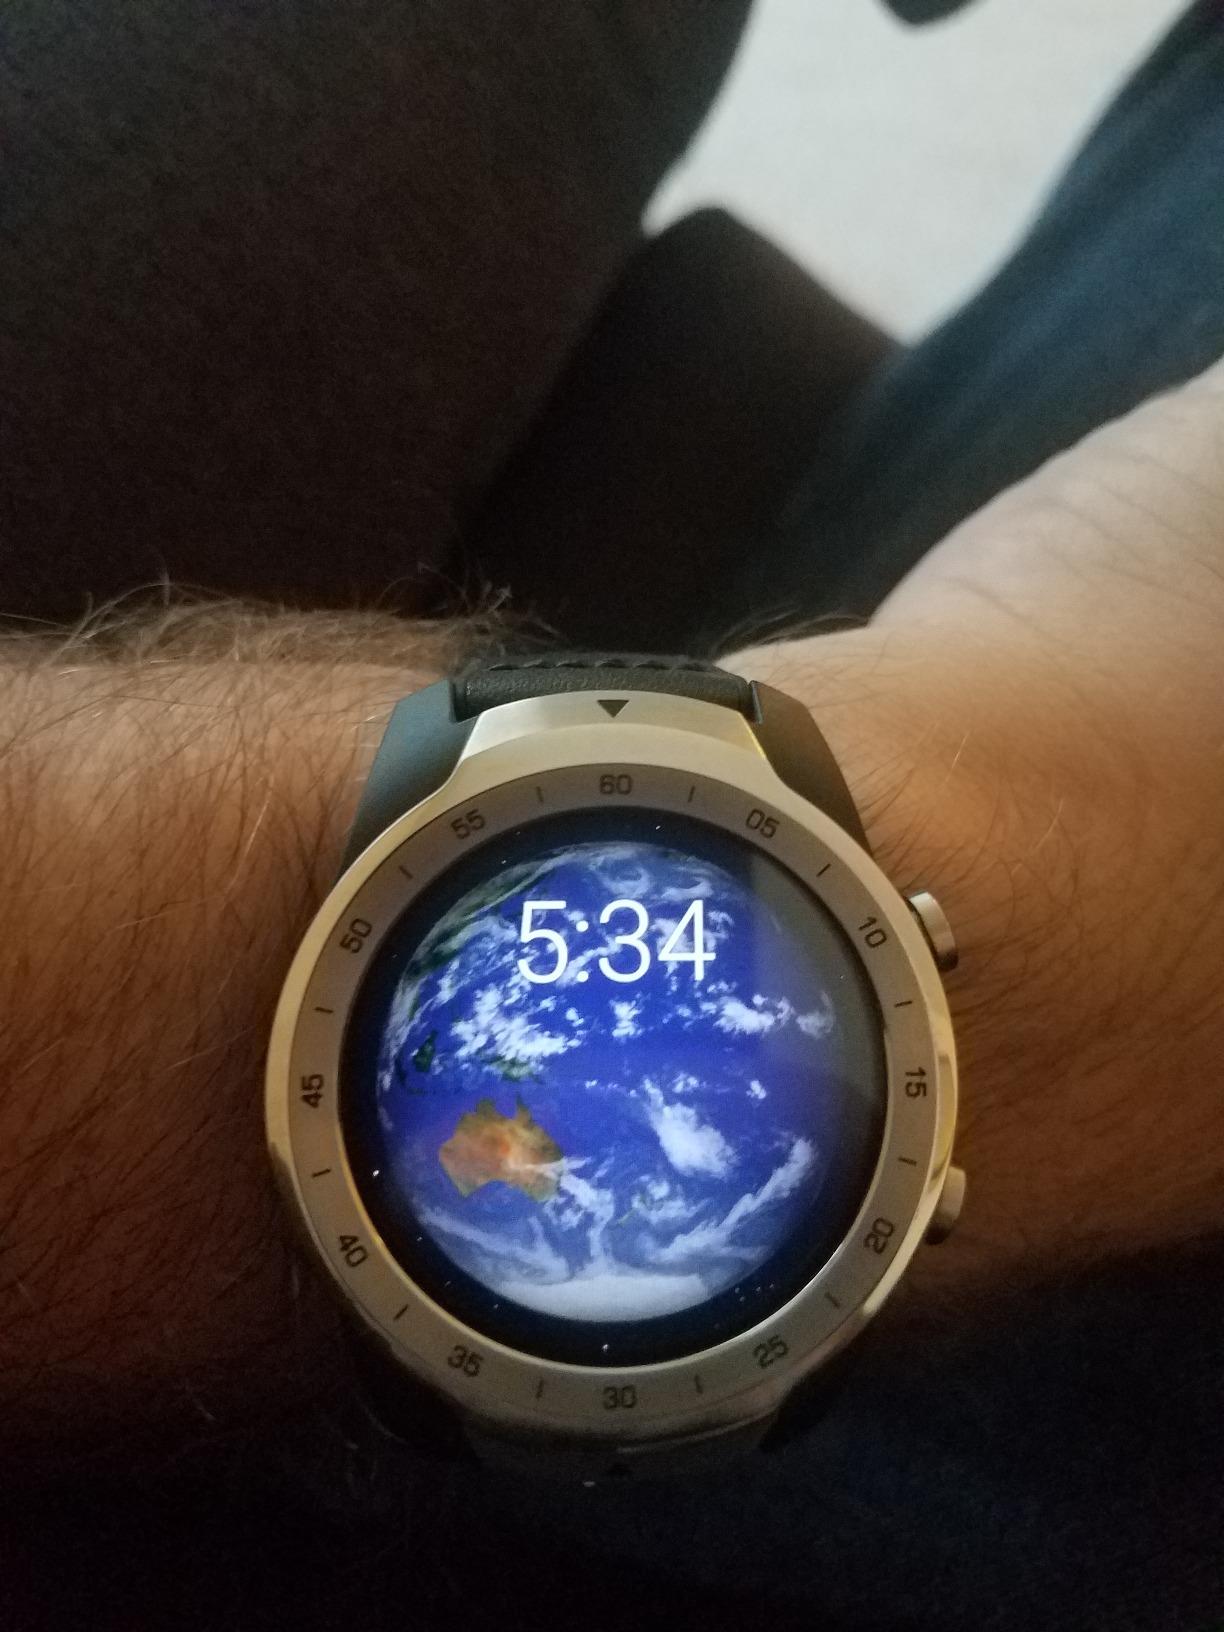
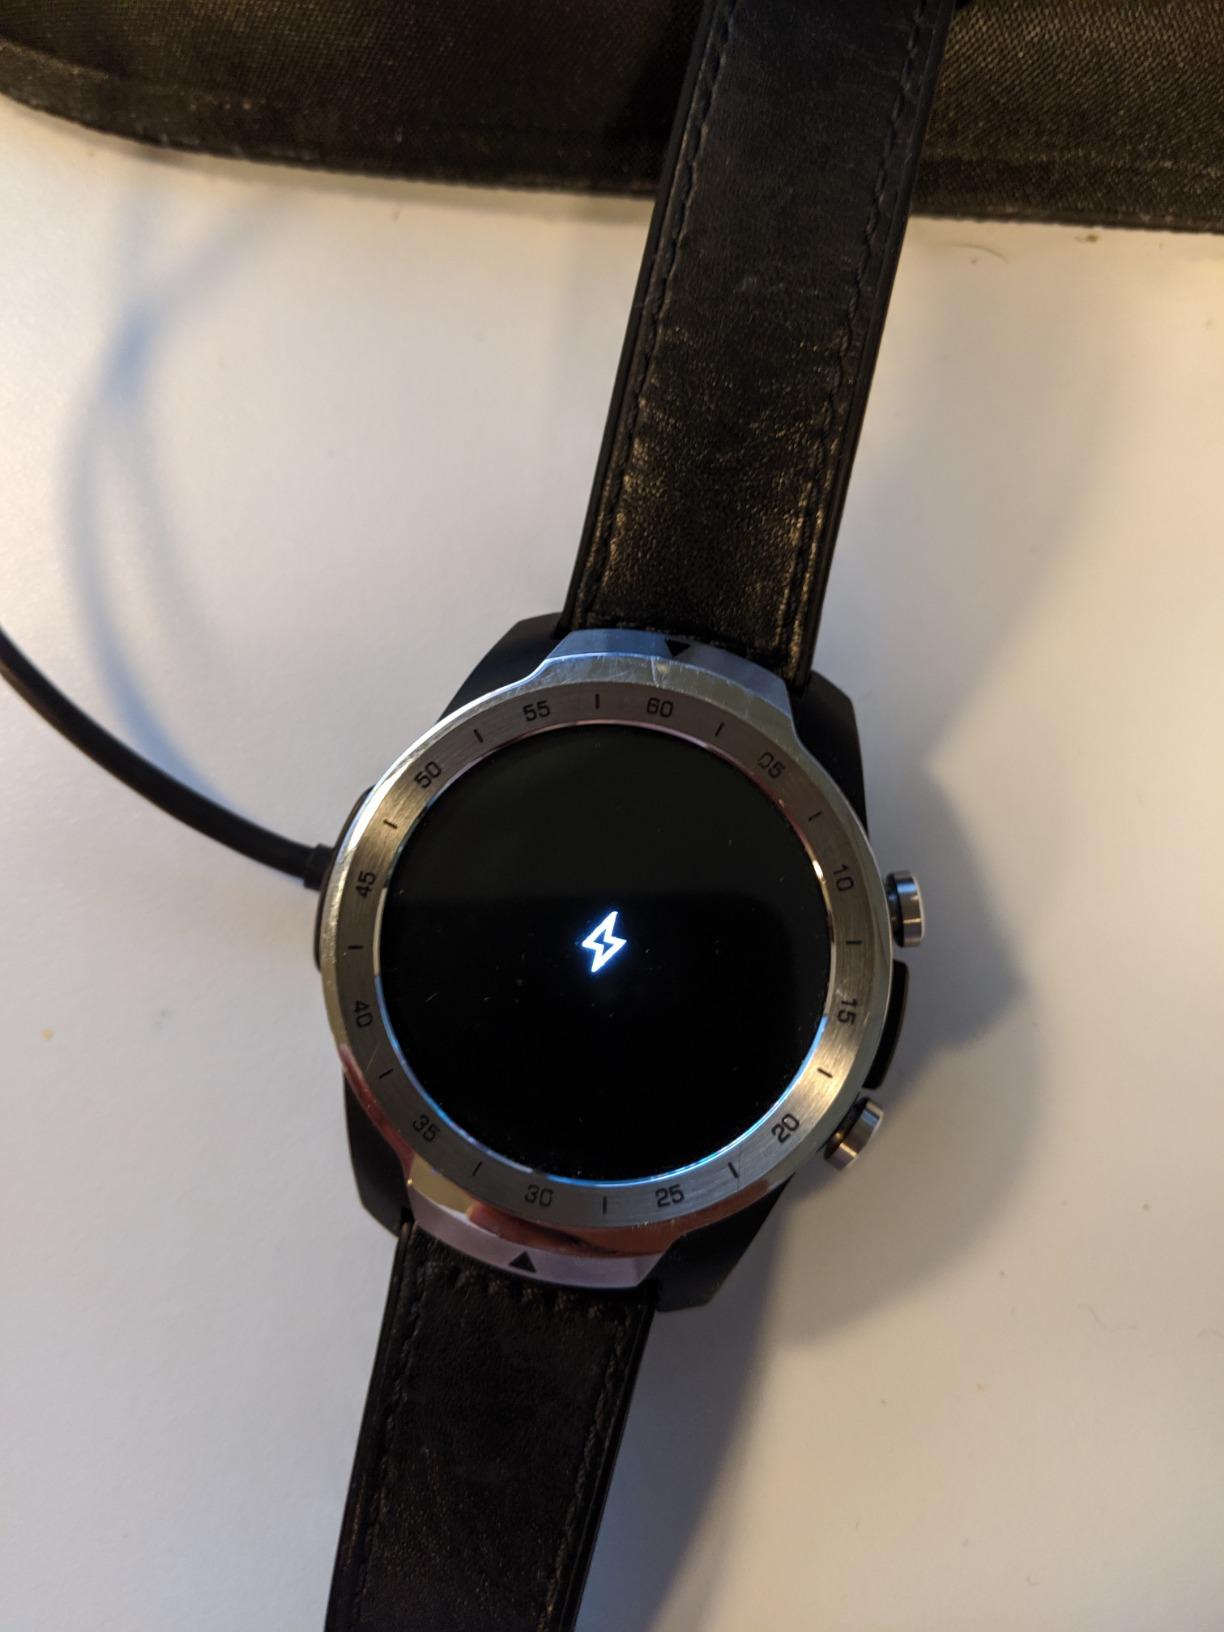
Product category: smartwatch
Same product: yes